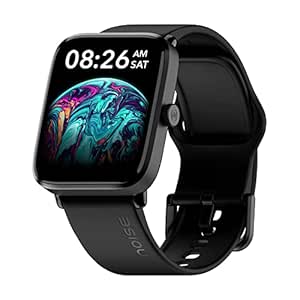
Noise ColorFit Pro 4 Alpha Bluetooth Calling Smart Watch with 1.78 AMOLED Display
Category: Electronics
Price: 4499 (list price: 7999)
Rating: 3.5 (37 ratings)
About this product: 1.78" AMOLED display: See your world in utmost clarity on the 1.78’’ AMOLED display with 368*448 pixel resolution.|Always on Display: Take your pick from a plethora of Always On Display watch faces and see your day unfold.|Functional crown: Navigate your way through a series of features with ease, thanks to the fully functional digital crown.|Tru Sync: Get the best-in-class calling experience with the Tru Sync feature that ensures a stable and fast connection every single time.|Noise Buzz: Stay connected with the world throughout the day via the Noise Buzz feature that gives you access to a dial pad, call logs and the option to save up to 10 contacts.|Gesture control: Cover the screen with your palm to turn it off and double-tap it to turn it back on.|7-day battery with Instacharge: Use your watch for 7 days straight and juice it for another 24 hours in just 10 minutes of charge.